Alder Hey Children's Hospital

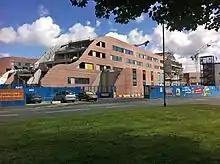
The new hospital under construction

The site was previously occupied by a mansion known as Alder Hey which the local poor law guardians acquired for use as a children's home in 1910. The mansion was converted for use as a military hospital in 1914. During the First World War, the United States Army established Camp Hospital 40 on the site, operated by Hospital Unit Q and, subsequently, Unit W. American sources commonly refer to Alder Hey as being within Liverpool's Knotty Ash area.